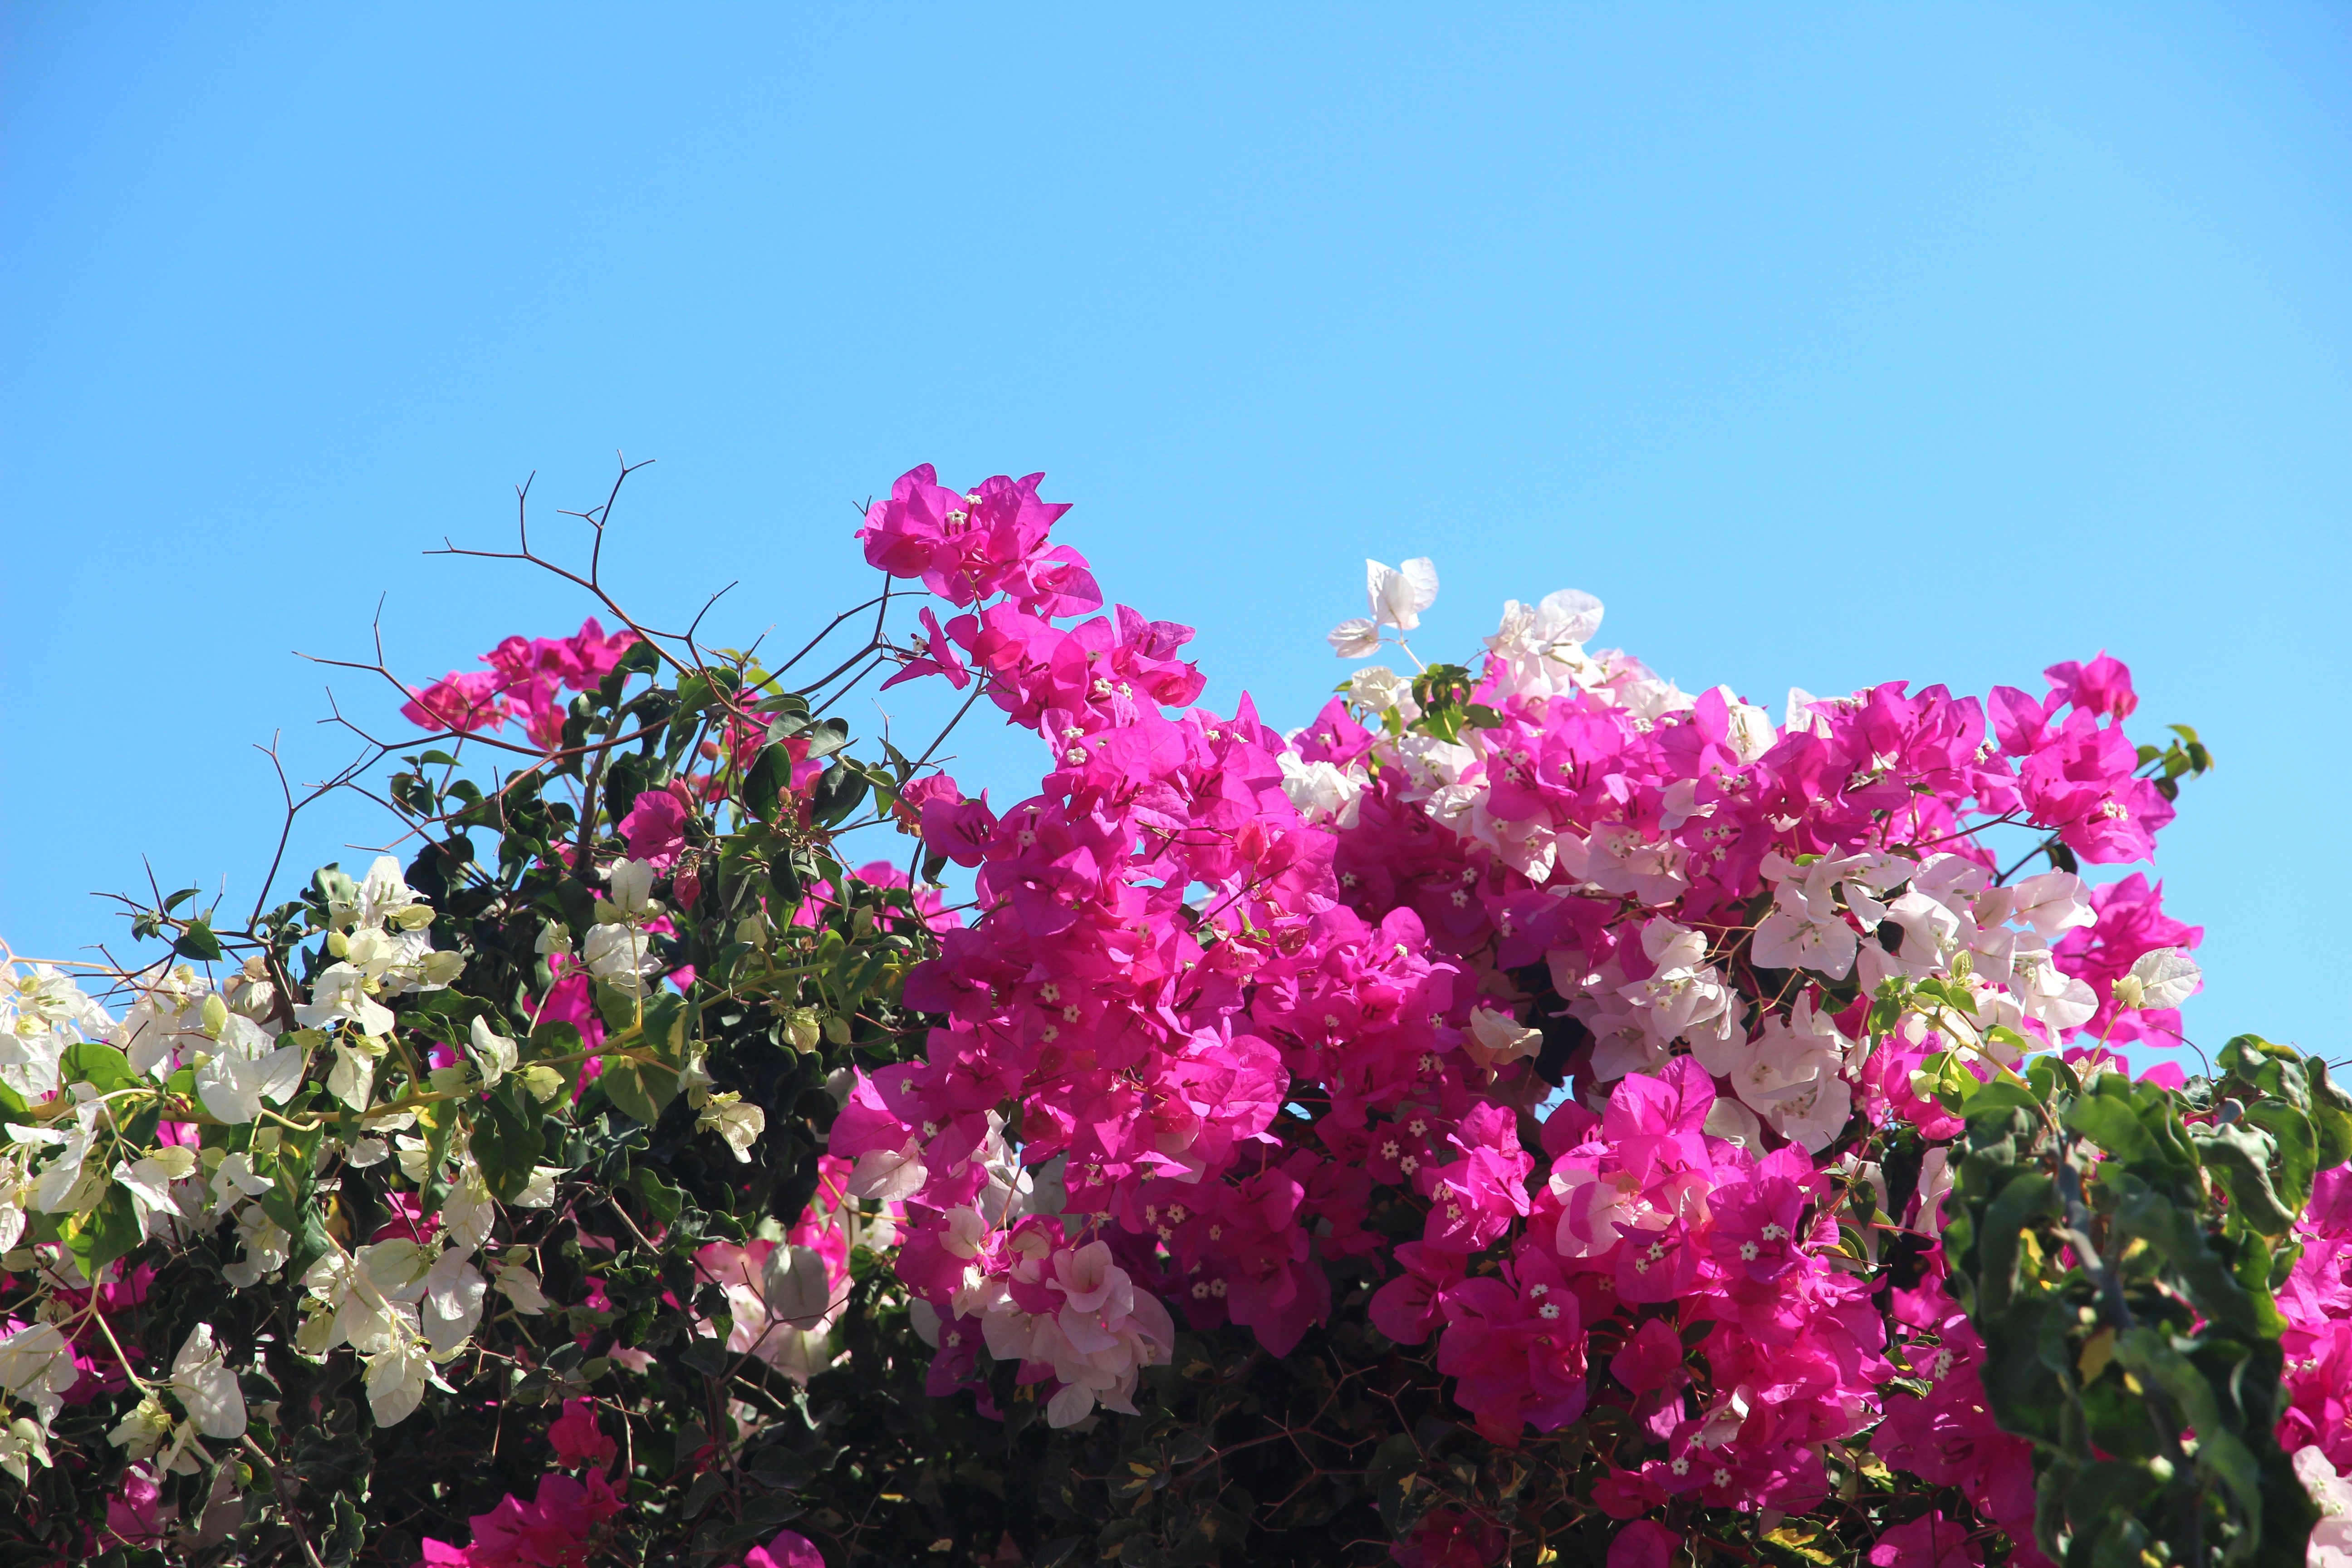
nature, blossom, plant, flower, petal, bloom, bush, rose, green, botany, pink, flora, shrub, shrubs, flowering plant, garden roses, rose family, flourished, woody plant, land plant